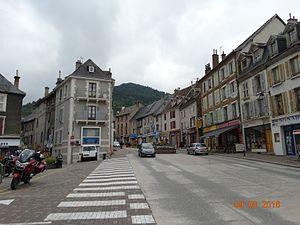
La Mure est une commune française située dans le département de l'Isère, en région Auvergne-Rhône-Alpes.